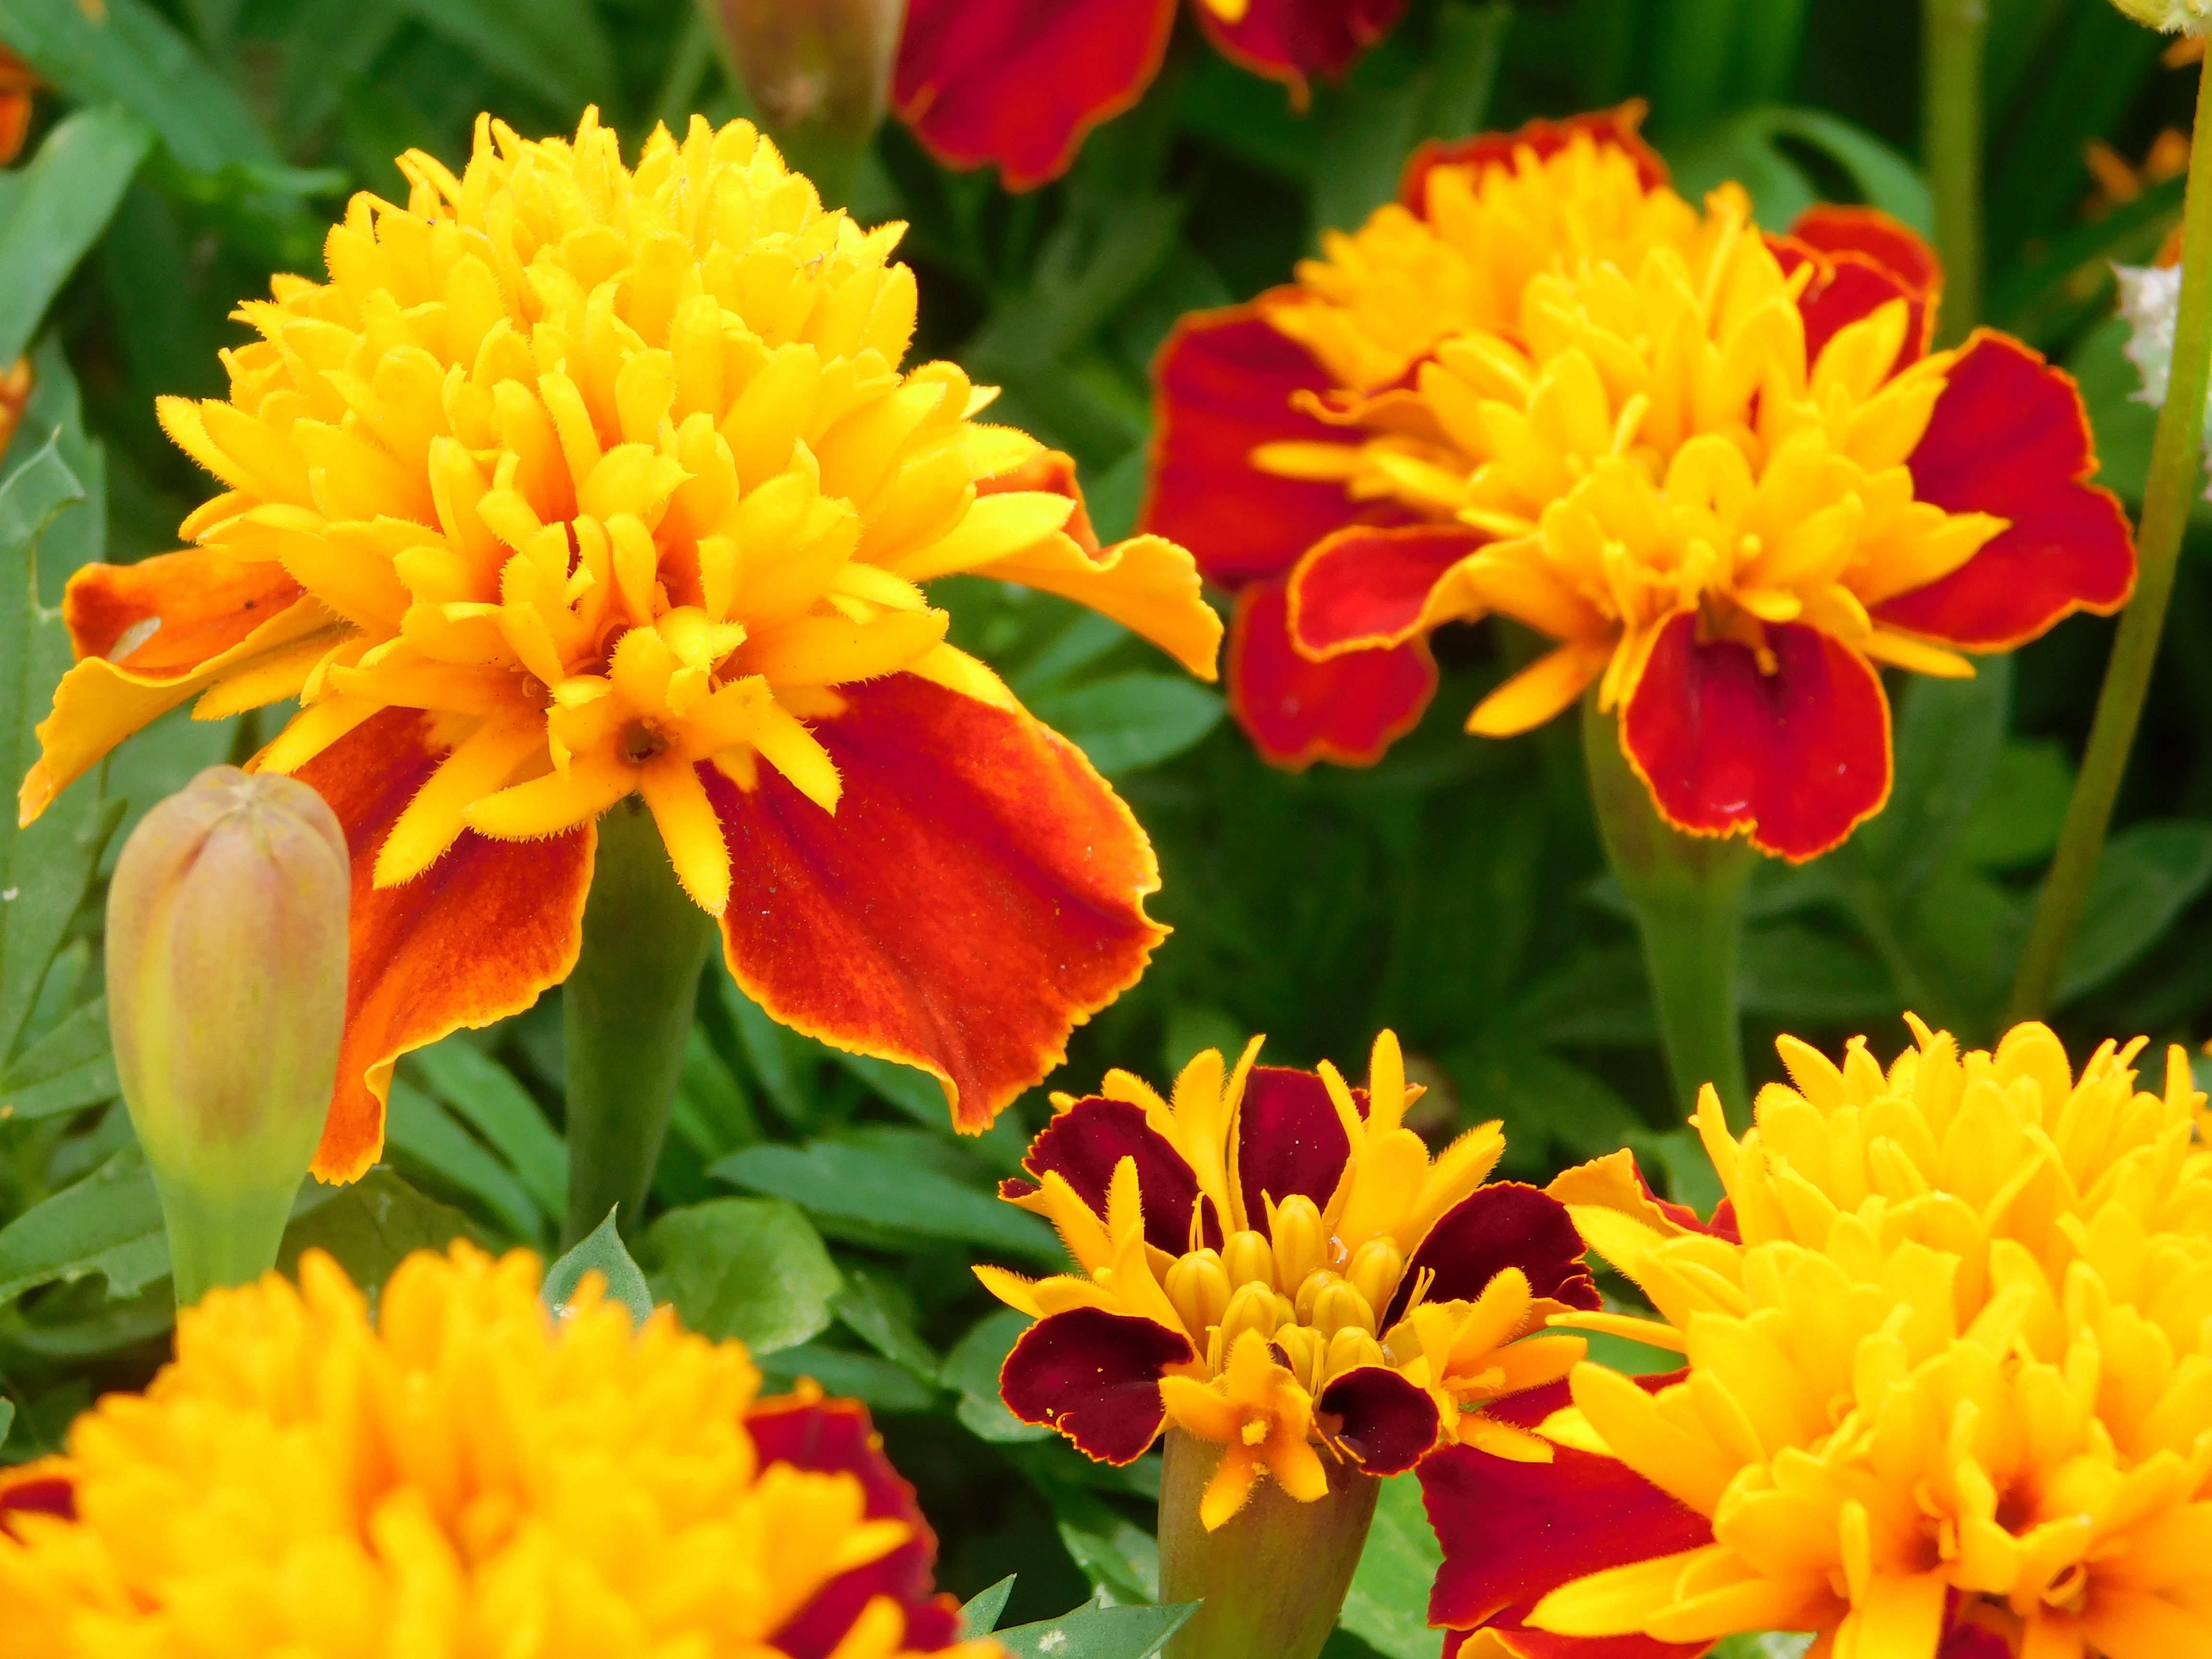
nature, plant, flower, petal, summer, herb, yellow, flora, flowers, nectar, flowering plant, daisy family, calendula, annual plant, land plant, blanket flowers